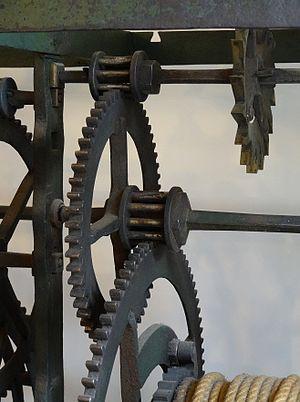
La pascaline, initialement dénommée machine d’arithmétique puis roue pascaline, est une calculatrice mécanique inventée par Blaise Pascal et considérée comme la première machine à calculer. C'est en 1642, à l'âge de dix-neuf ans, qu'il en conçut l’idée, voulant soulager la tâche de son père qui venait d’être nommé surintendant de la Haute-Normandie par le cardinal de Richelieu et qui devait remettre en ordre les recettes fiscales de cette province ; elle permettait d’additionner et de soustraire deux nombres d'une façon directe et de faire des multiplications et des divisions par répétitions.
Un engrenage est un système mécanique composé de deux roues dentées ou plus engrenées servant :